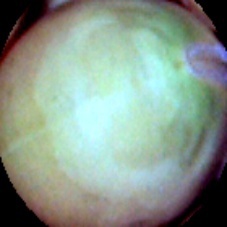
Label: Immature